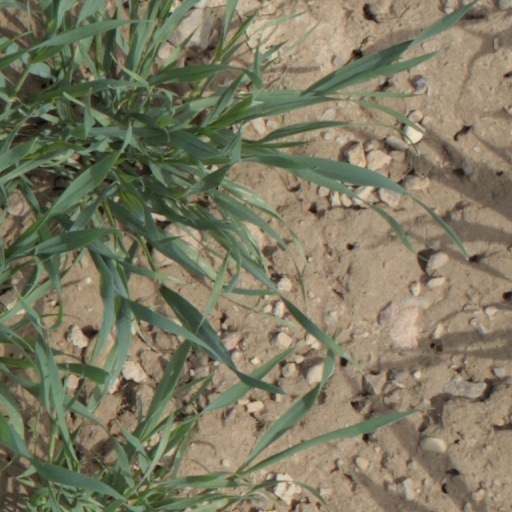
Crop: wheat